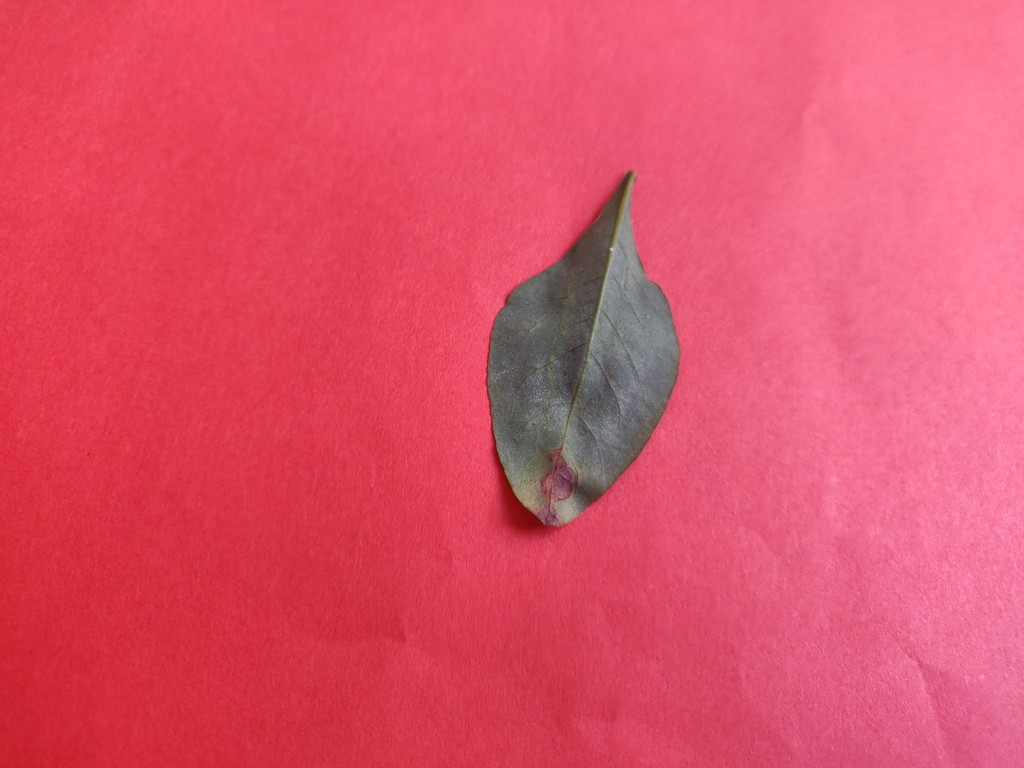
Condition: Unhealthy
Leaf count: single
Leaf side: back